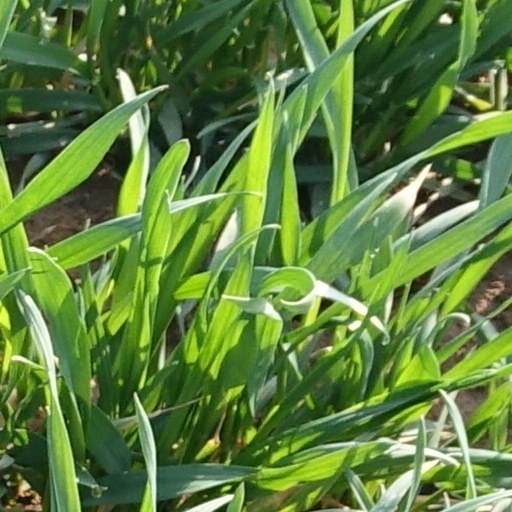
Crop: wheat